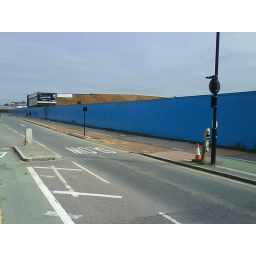
Spooky blue fence around Olympic park, east London